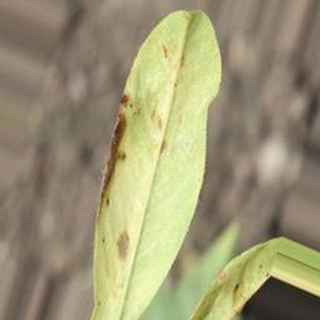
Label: groundnut_nutrition_deficiency